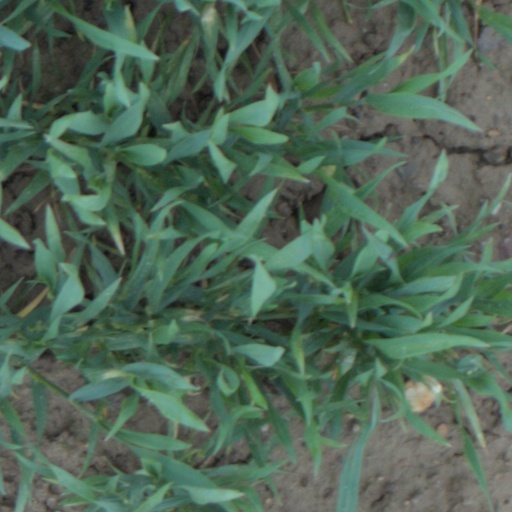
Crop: wheat